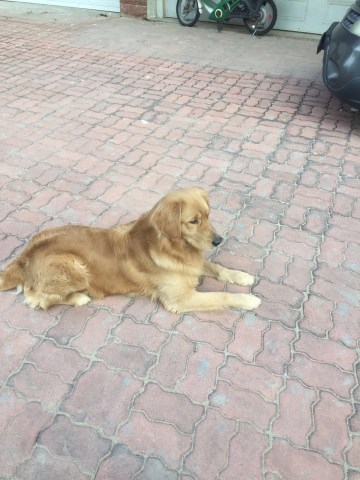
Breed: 5355-n000126-golden_retriever